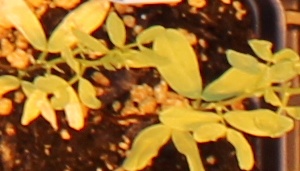
Label: Lentil